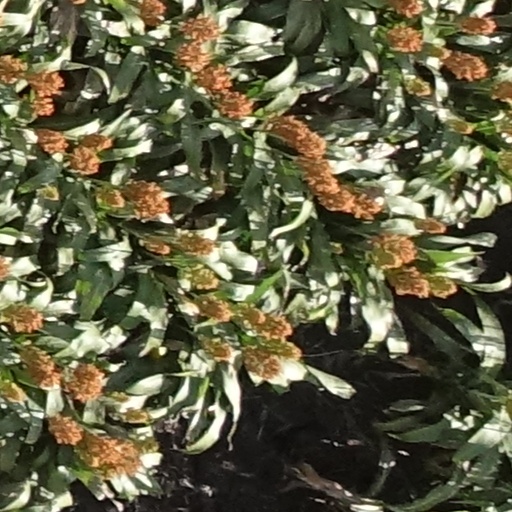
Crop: sorghum